Carl Ulisses von Salis-Marschlins

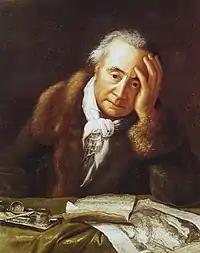
Portrait of Carl Ulisses von Salis by Felix Maria Diogg

Carl Ulisses von Salis-Marschlins or Karl or Charles (28 September 1762 in Marschlins – 16 January 1818) was a Swiss naturalist interested in botany, entomology, and conchology.